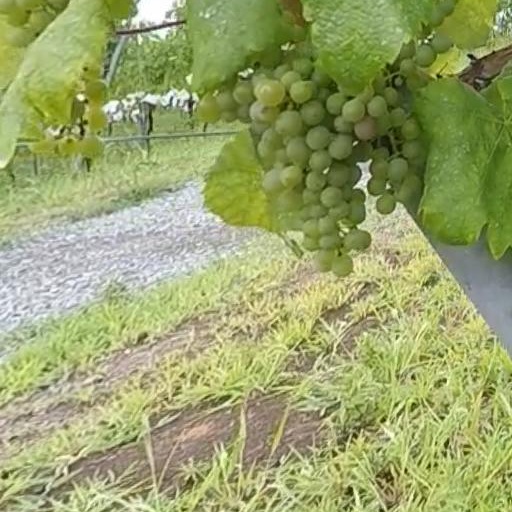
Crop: grape